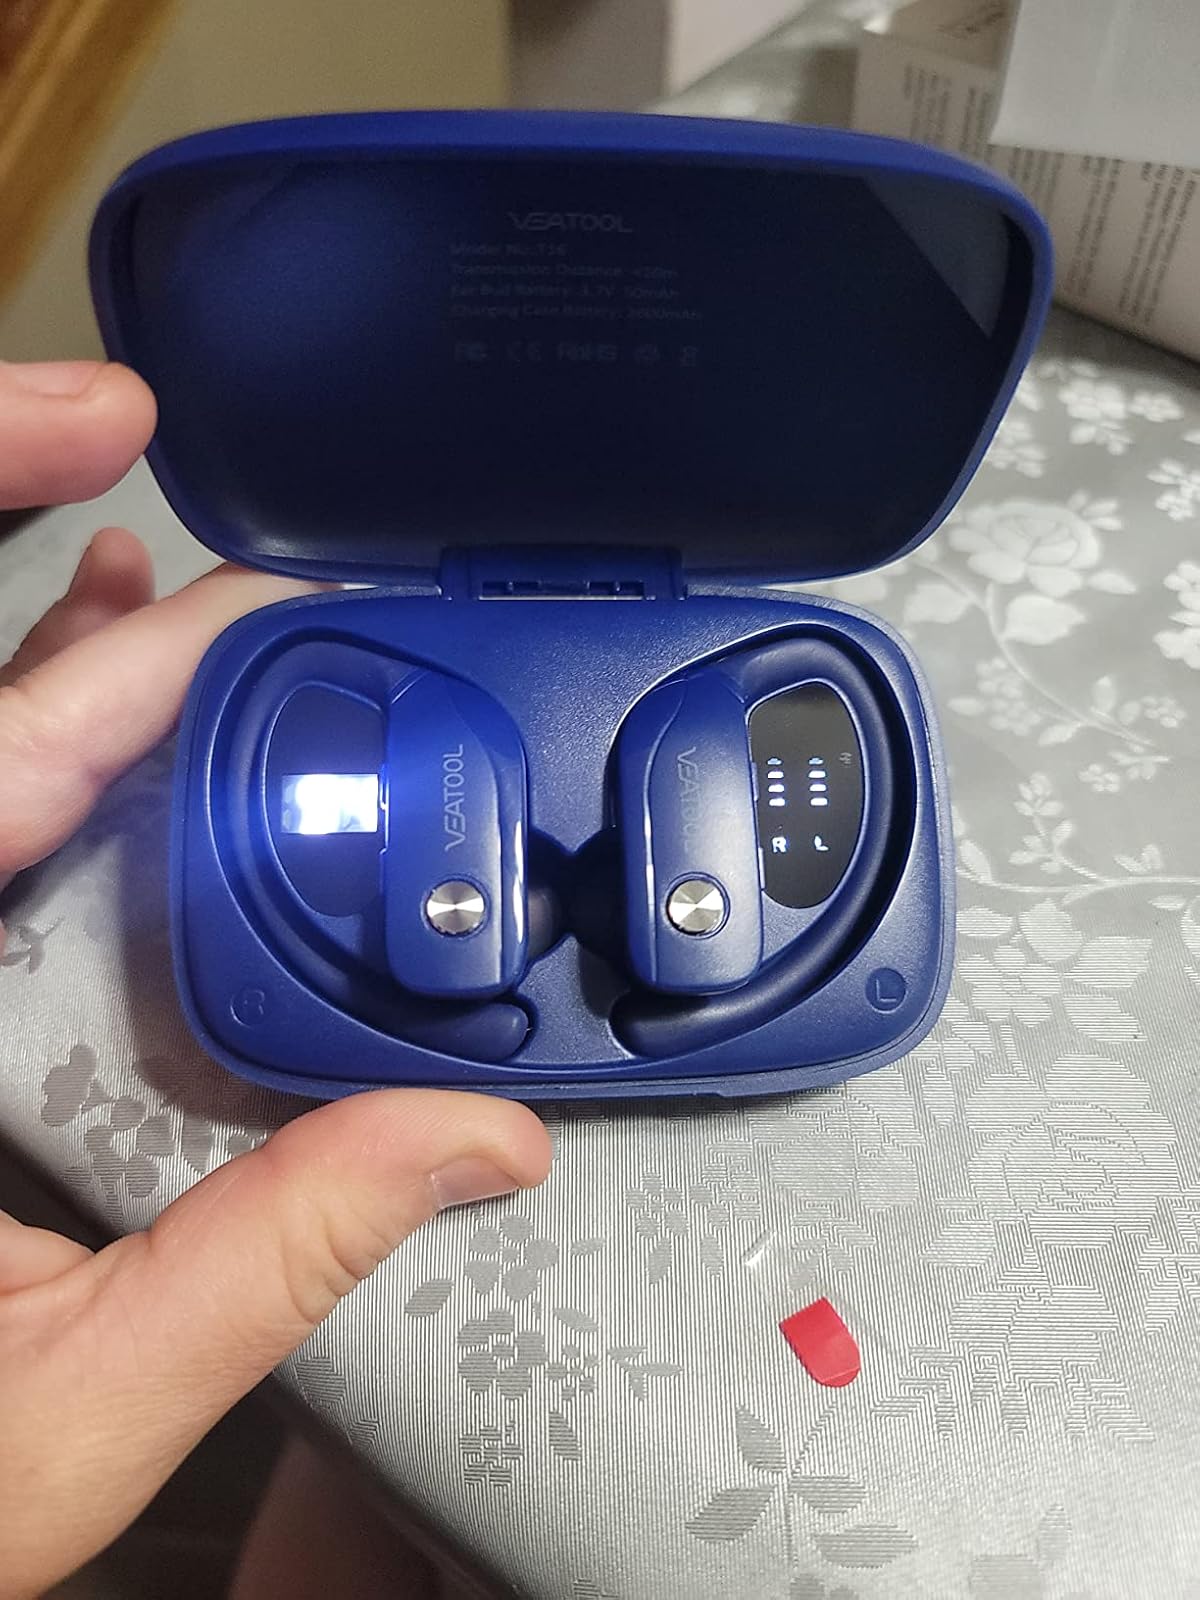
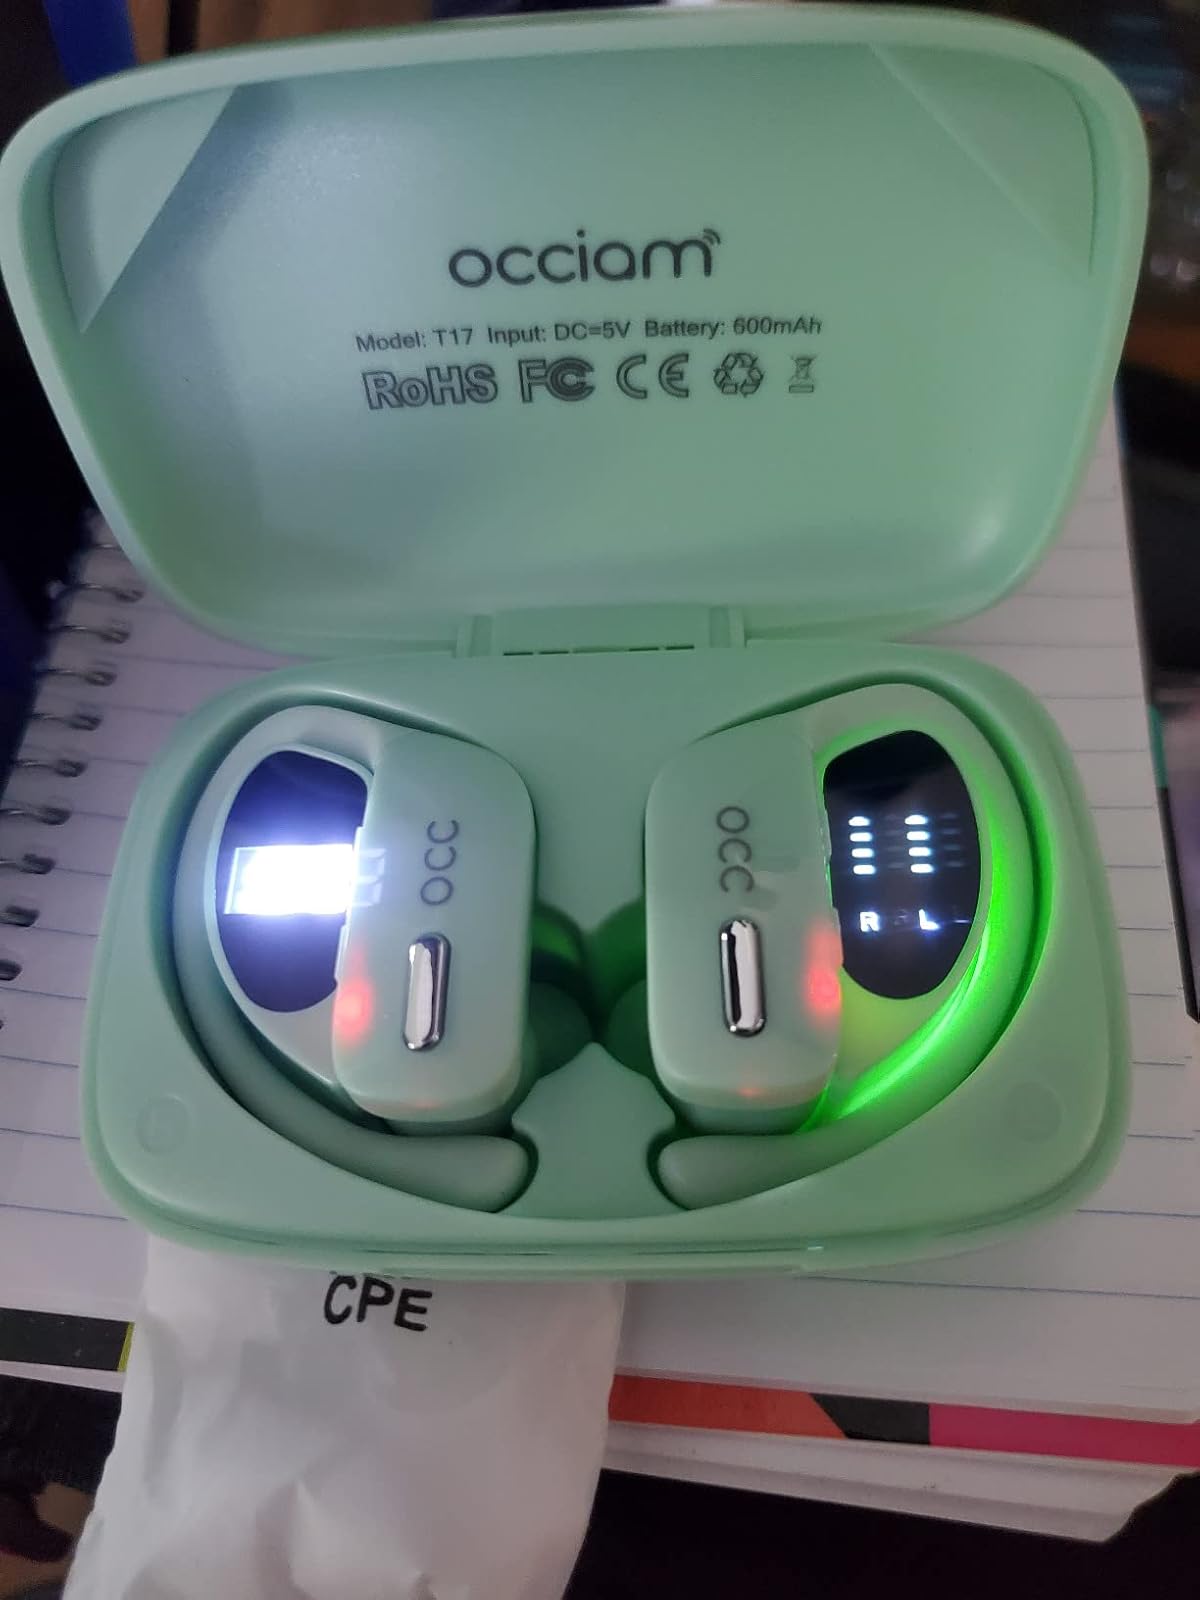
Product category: earbuds
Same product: no